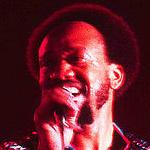
Age: 40